Western American Art

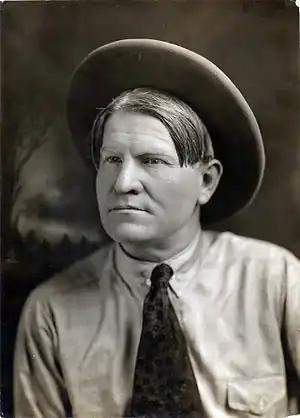
Russell in 1907

Western American Art broadly refers to artistic works which depict subjects related to or associated with the Western United States region and the Old West period. It was often overlooked before the twentieth century, during which it became the subject of academic study. In contrast with much Modern art, which focuses largely on abstraction, Western American art tends to focus more on subject and narrative than style. Commonly depicted subjects in Western American art include Cowboys, Native Americans, horses, and scenic landscapes. Narratives often include scenes demonstrating the daily life and activities in the American West.